SS Barossa

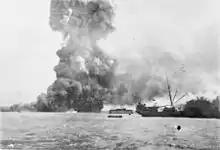
exploding in Darwin, 19 February 1942

In November 1938 there was a labour dispute aboard "Barossa". 12 of her crew were Seamen's Union of Australia members, but the others were non-union men. The union members reported that they were "in fear of their lives. They were threatened with bottles and iron bars". One seaman claimed that when the ship was in Townsville, Queensland, a non-union man had entered his quarters and threatened to throw him into the sea. Two witnesses corroborated his report, and the seaman said that a pair of his seaboots had disappeared. Another union member also reported that items of his clothing had gone missing. After "Barossa" reached Port Pirie, South Australia, one of her firemen reported to police that a cornet worth £A 15 and clothing worth £A5 had disappeared from his possession, and that his bicycle had been damaged. At Port Pirie the tug "Yacka" retrieved clothing of crew members from under the wharf, including a pair of the fireman's trousers.